2007 New England Patriots season

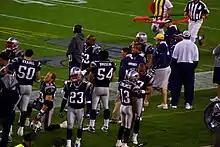
Patriots players on the sideline during the 2007 preseason

Starting from their own 42-yard line after the punt, the Patriots reached the Jets’ 25-yard line, where kicker Stephen Gostkowski lined up for a 42-yard field goal attempt. However, the snap was fumbled by holder Matt Cassel, and recovered by Cassel to turn the ball over on downs. The Jets responded with a 10-play, 66-yard drive, tying the game at 7–7 on a 7-yard pass from Pennington to wide receiver Laveranues Coles. Several plays into the Patriots’ ensuing drive, before and after the two-minute warning, wide receiver Randy Moss caught passes of 33- and 22-yards from quarterback Tom Brady to put the Patriots in the Jets’ red zone. Brady then connected with tight end Benjamin Watson on a 5-yard touchdown pass that was reviewed by the booth but upheld, giving the Patriots a 14–7 lead going into halftime.